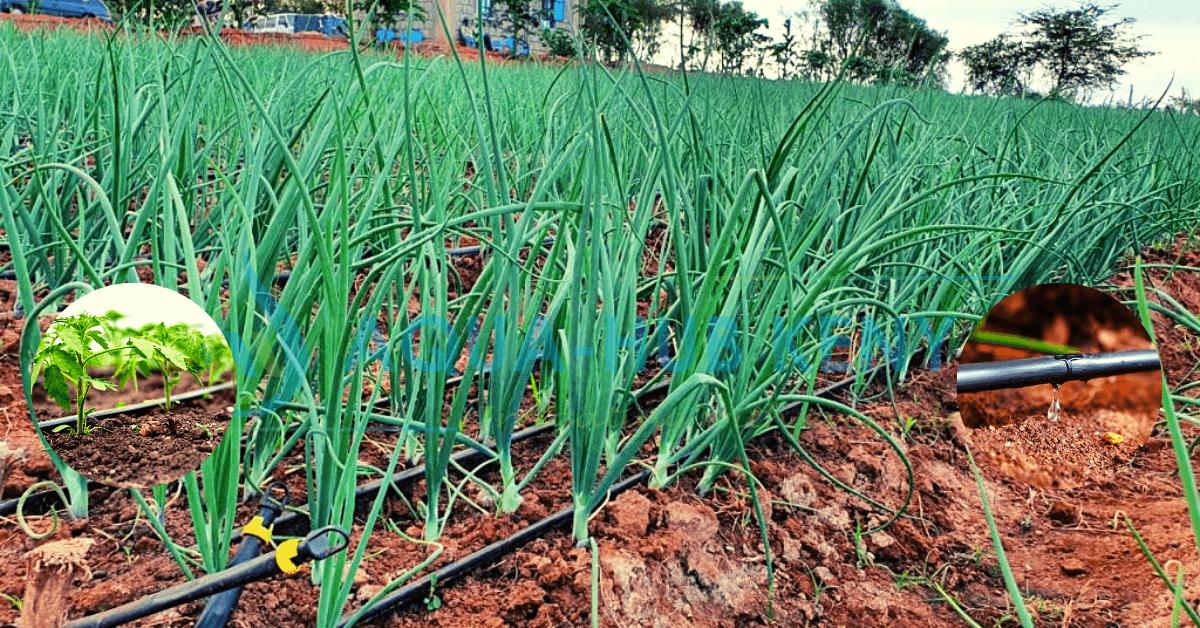
Shamba kubwa la vitunguu maji. Mimea imepandwa kwa mistari mirefu. Kuna mfumo wa umwagiliaji wa matone unaoonekana chini. Picha mbili ndogo zimeongezwa, moja inaonyesha miche na nyingine matone ya maji. Ardhi ina udongo mwekundu.